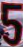
Number: 5